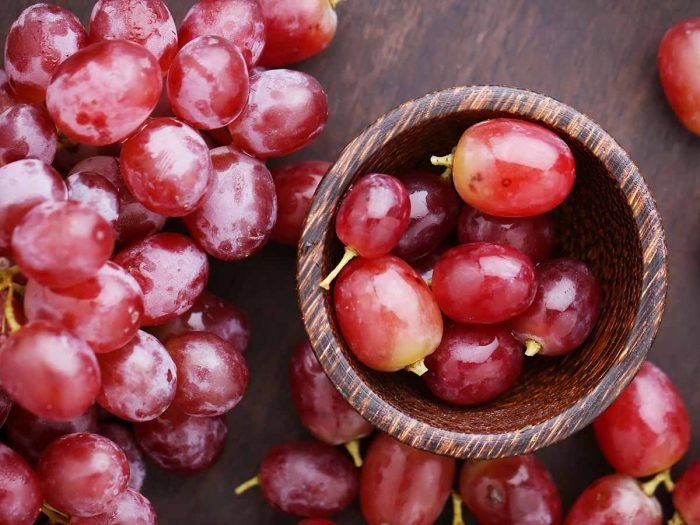
Label: Grapes